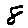
Label: 8